Fort Deposit–Lowndes County Airport

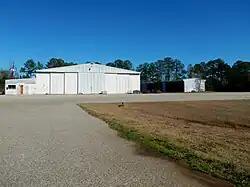
Fort Deposit–Lowndes County Airport in the winter of 2012

Fort Deposit–Lowndes County Airport is a city-owned public-use airport located one nautical mile (2 km) southwest of Fort Deposit, a town in Lowndes County, Alabama, United States. The airport is closed indefinitely.